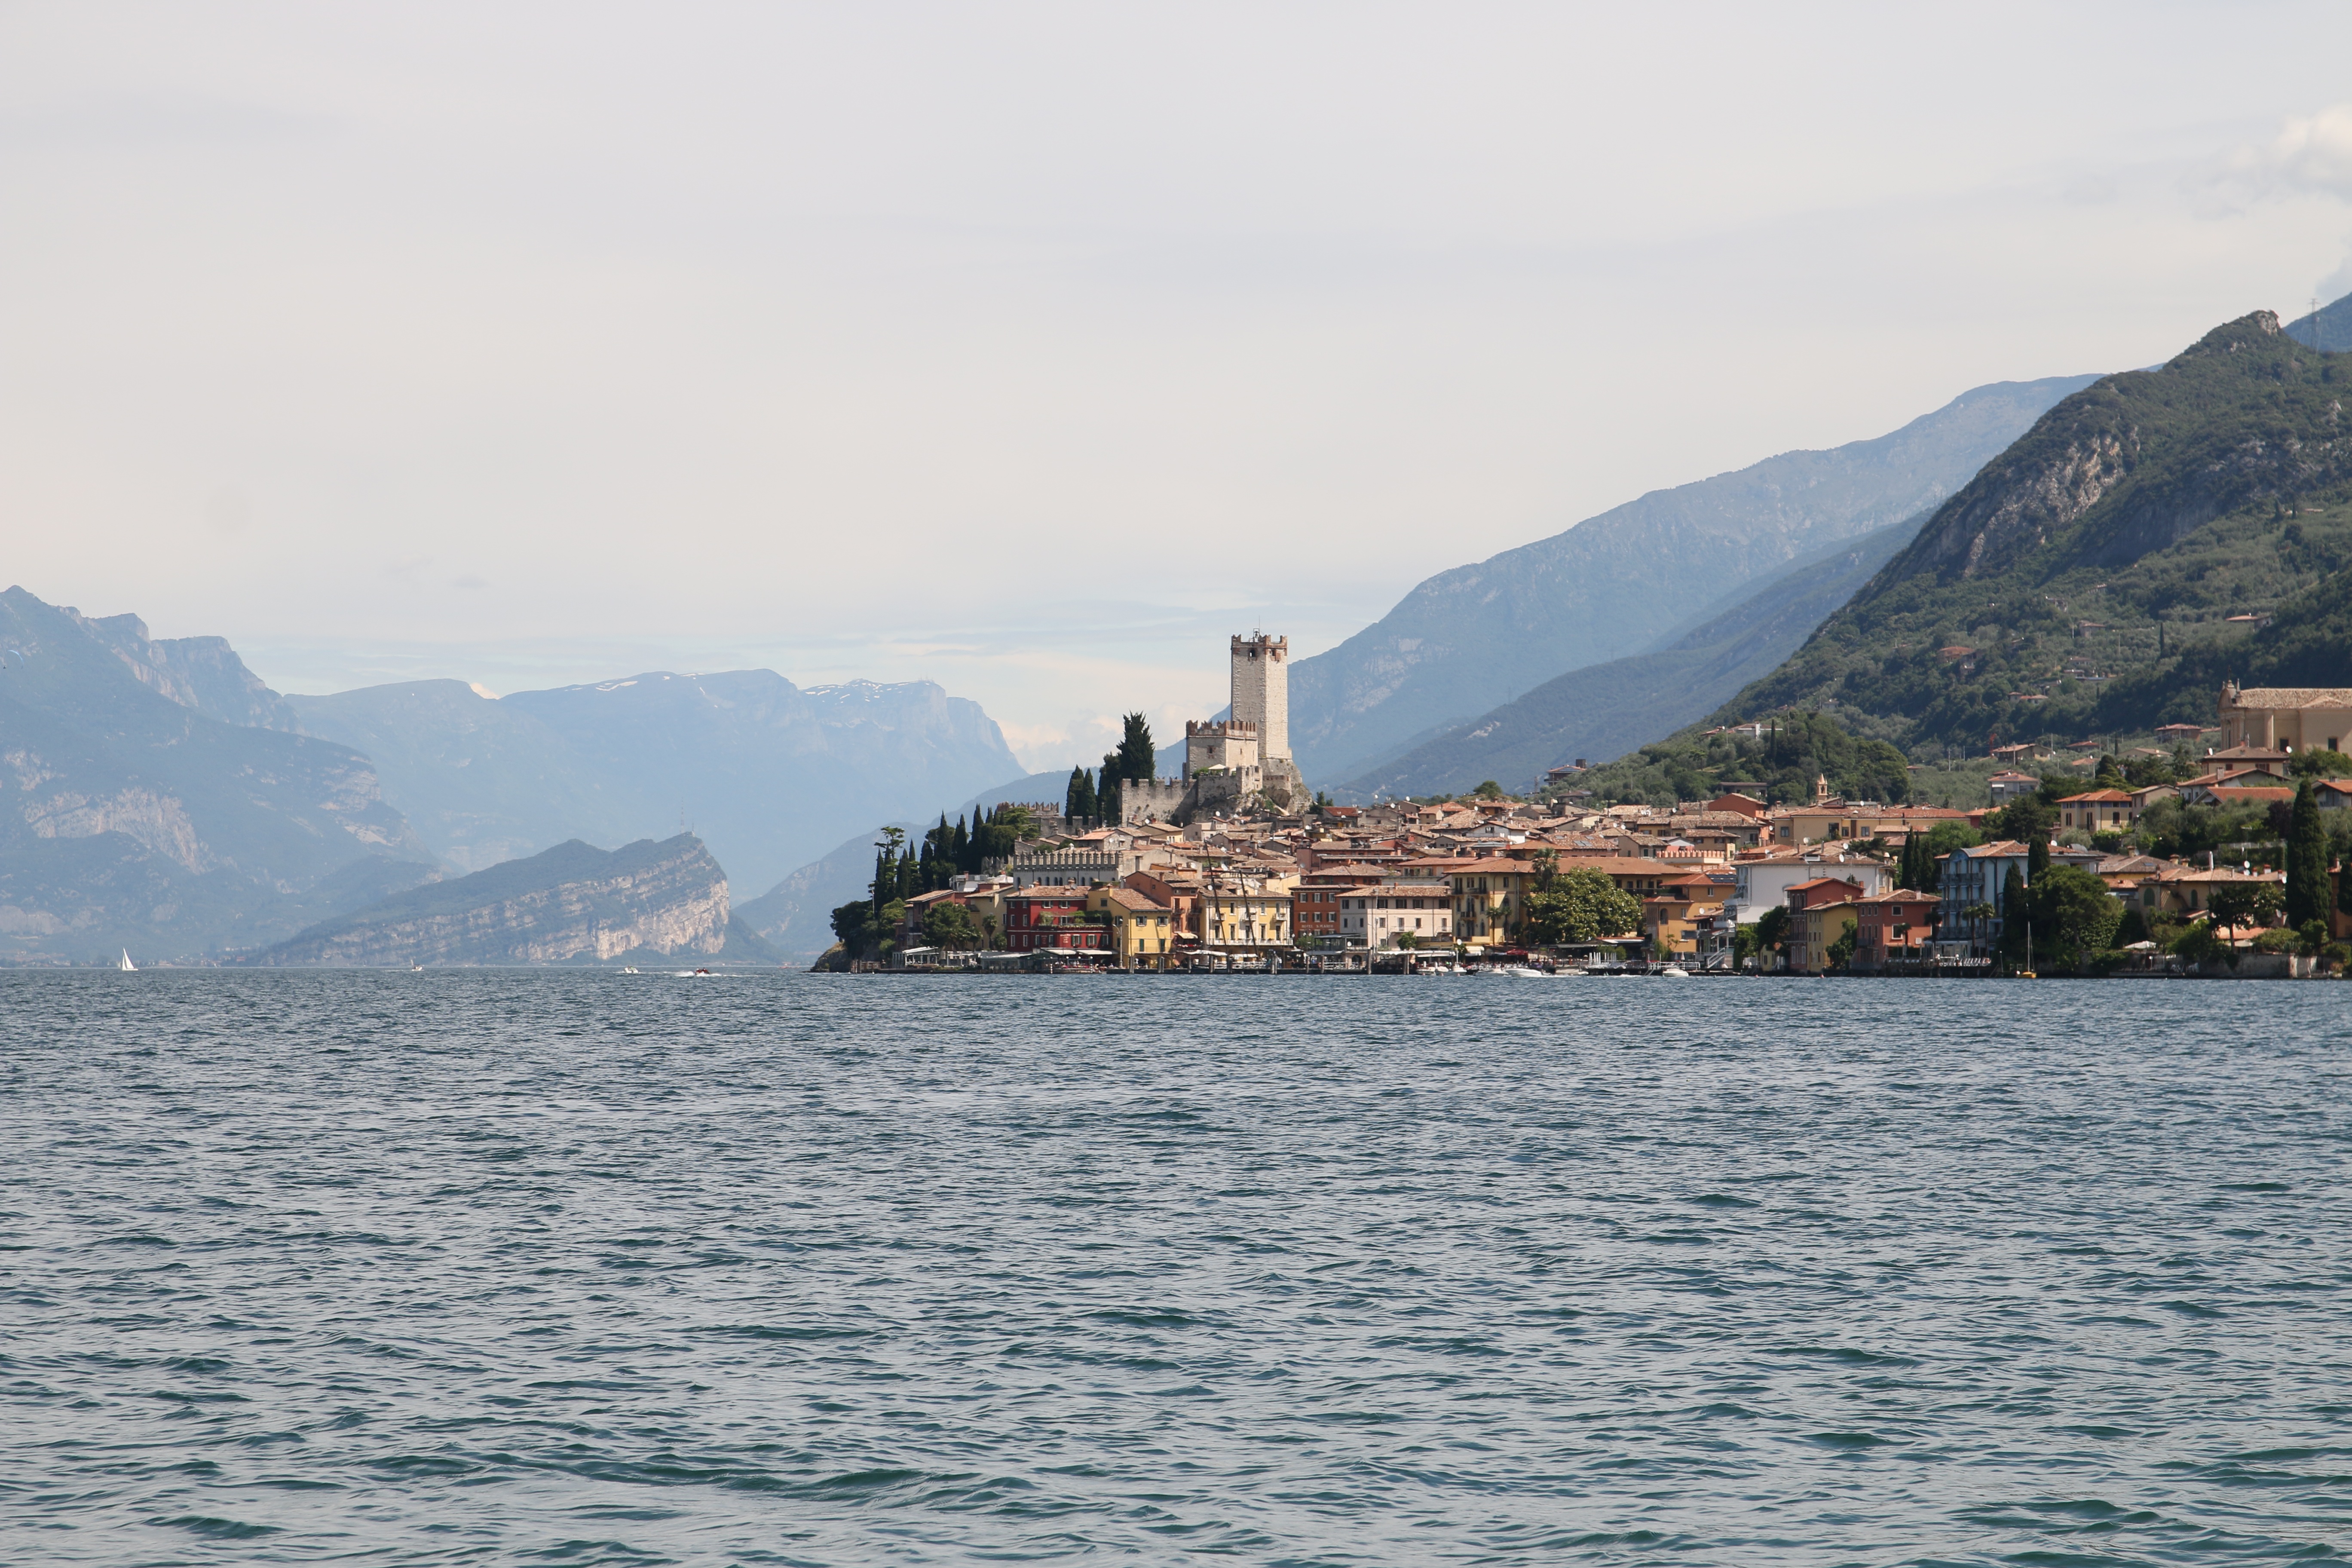
sea, coast, water, mountain, lake, mountain range, panorama, vacation, cliff, vehicle, holiday, bay, italy, harbor, fjord, terrain, garda, outlook, cape, malcesine, port city, landform, passenger ship, good view, geographical feature